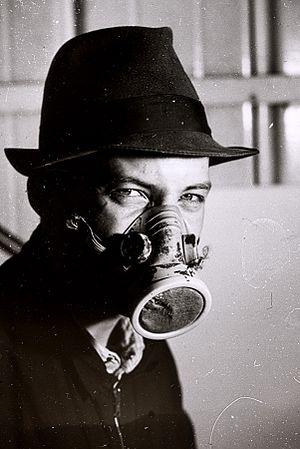
Phil Macquet
Phil.Macquet est un peintre français né le 8 octobre 1967 à Lille.